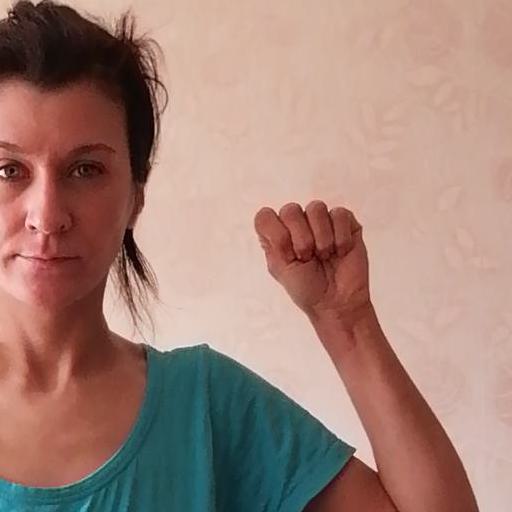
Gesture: fist